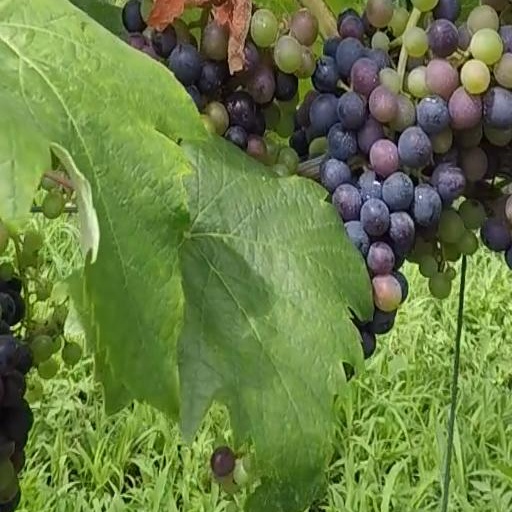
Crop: grape